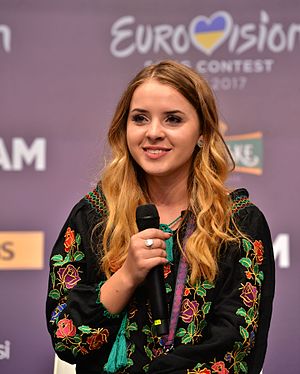
Ilinca
Maria Ilinca Băcilă bedre kendt som Ilinca er en rumænsk og yodeler sanger som repræsenterede Rumænien sammen med Alex Florea ved Eurovision Song Contest 2017 med sangen "Yodel It!" de opnåede en 7. plads.